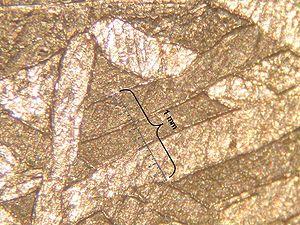
La plessite est un assemblage de petits grains de kamacite et de taénite voire de tétrataénite, que l’on trouve dans les météorites de fer et dans la phase métallique des autres météorites. On la trouve notamment entre les larges bandes de kamacite et de taénite qui forment les figures de Widmanstätten.